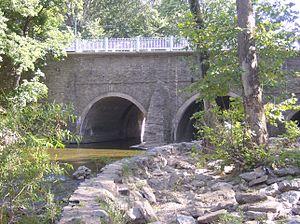
Cet article a pour vocation de présenter une liste de ponts remarquables aux États-Unis, soit par leurs caractéristiques dimensionnelles, soit par leur intérêt architectural ou historique.
Ce qui suit est la liste des Historic Civil Engineering Landmarks, c'est-à-dire la liste des monuments historiques de génie civil, établie aux États-Unis par l' American Society of Civil Engineers depuis qu'elle a commencé le programme en 1964. Cette désignation est accordée à des projets, des structures et des sites situés aux États-Unis et dans le reste du monde. À compter de 2013, il y a plus de 260 éléments dans cette liste.
Le pont de Frankford Avenue, également appelé pont Pennypack Creek, pont Pennypack, pont Holmesburg et pont de King's Highway, construit en 1697 dans le quartier Holmesburg dans le nord-est de Philadelphie, dans l'état de Pennsylvanie, est le plus ancien pont routier aux États-Unis. C'est un pont-route voûté en arc, fait en maçonnerie. Il présente trois travées et, alors qu'il mesurait à l'origine 73 pieds de long, il s'étend aujourd'hui sur 154 pieds. Il porte la Frankford Avenue, juste au nord de Solly Avenue, et franchit le Pennypack Creek dans le parc Pennypack.